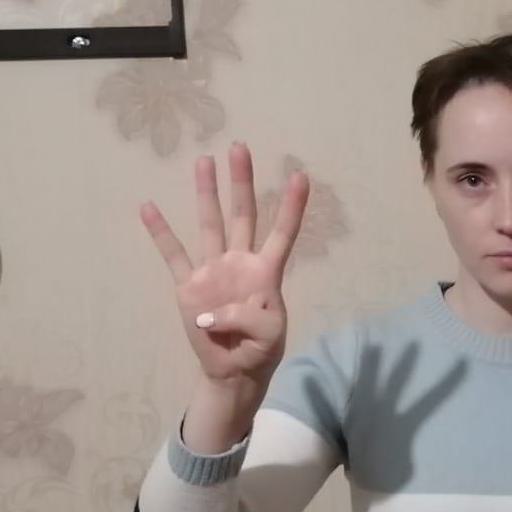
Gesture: four